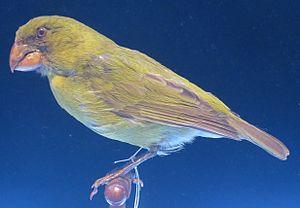
Le Psittirostre à gros bec est une espèce disparue de passereaux qui était endémique d'une petite zone de forêts situées entre 1 000 et 1 800 m à Hawaï. L'espèce était très rare à l'arrivée des Européens. Les raisons de sa disparition sont inconnues.